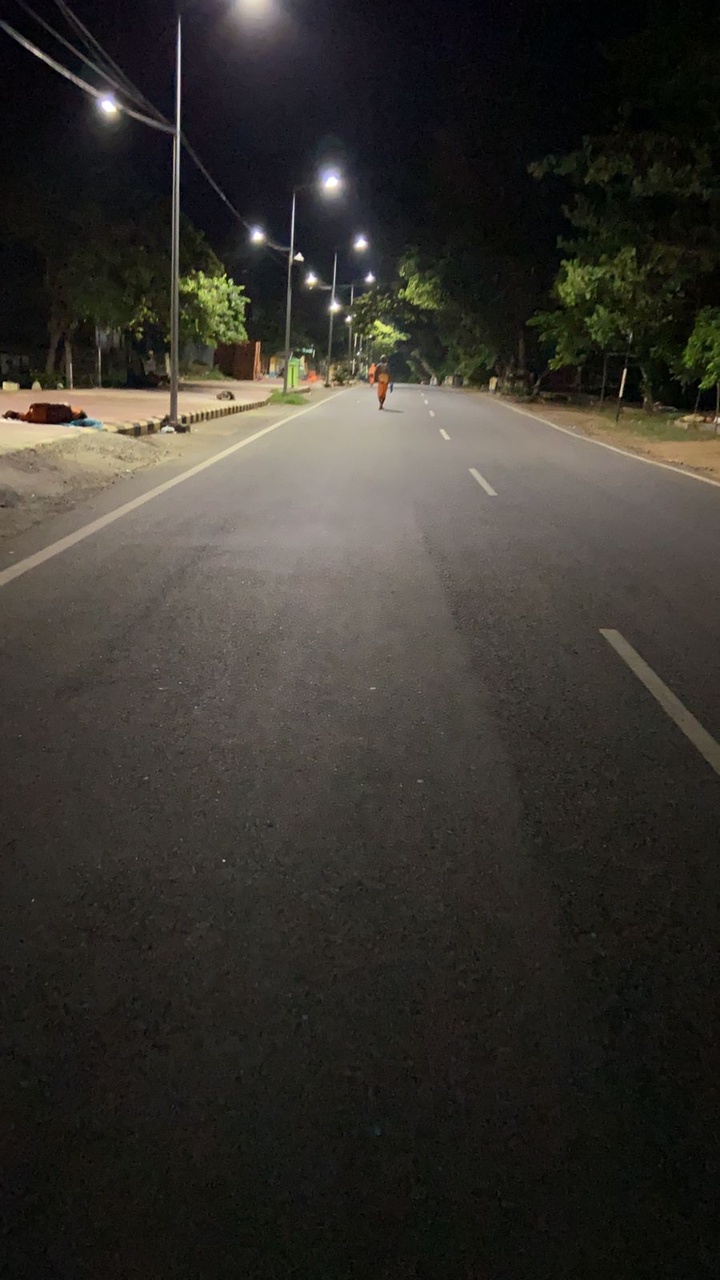
This is a Girivalam Road, around the Hills located at Thiruvannamalai, Tamil Nadu, India,